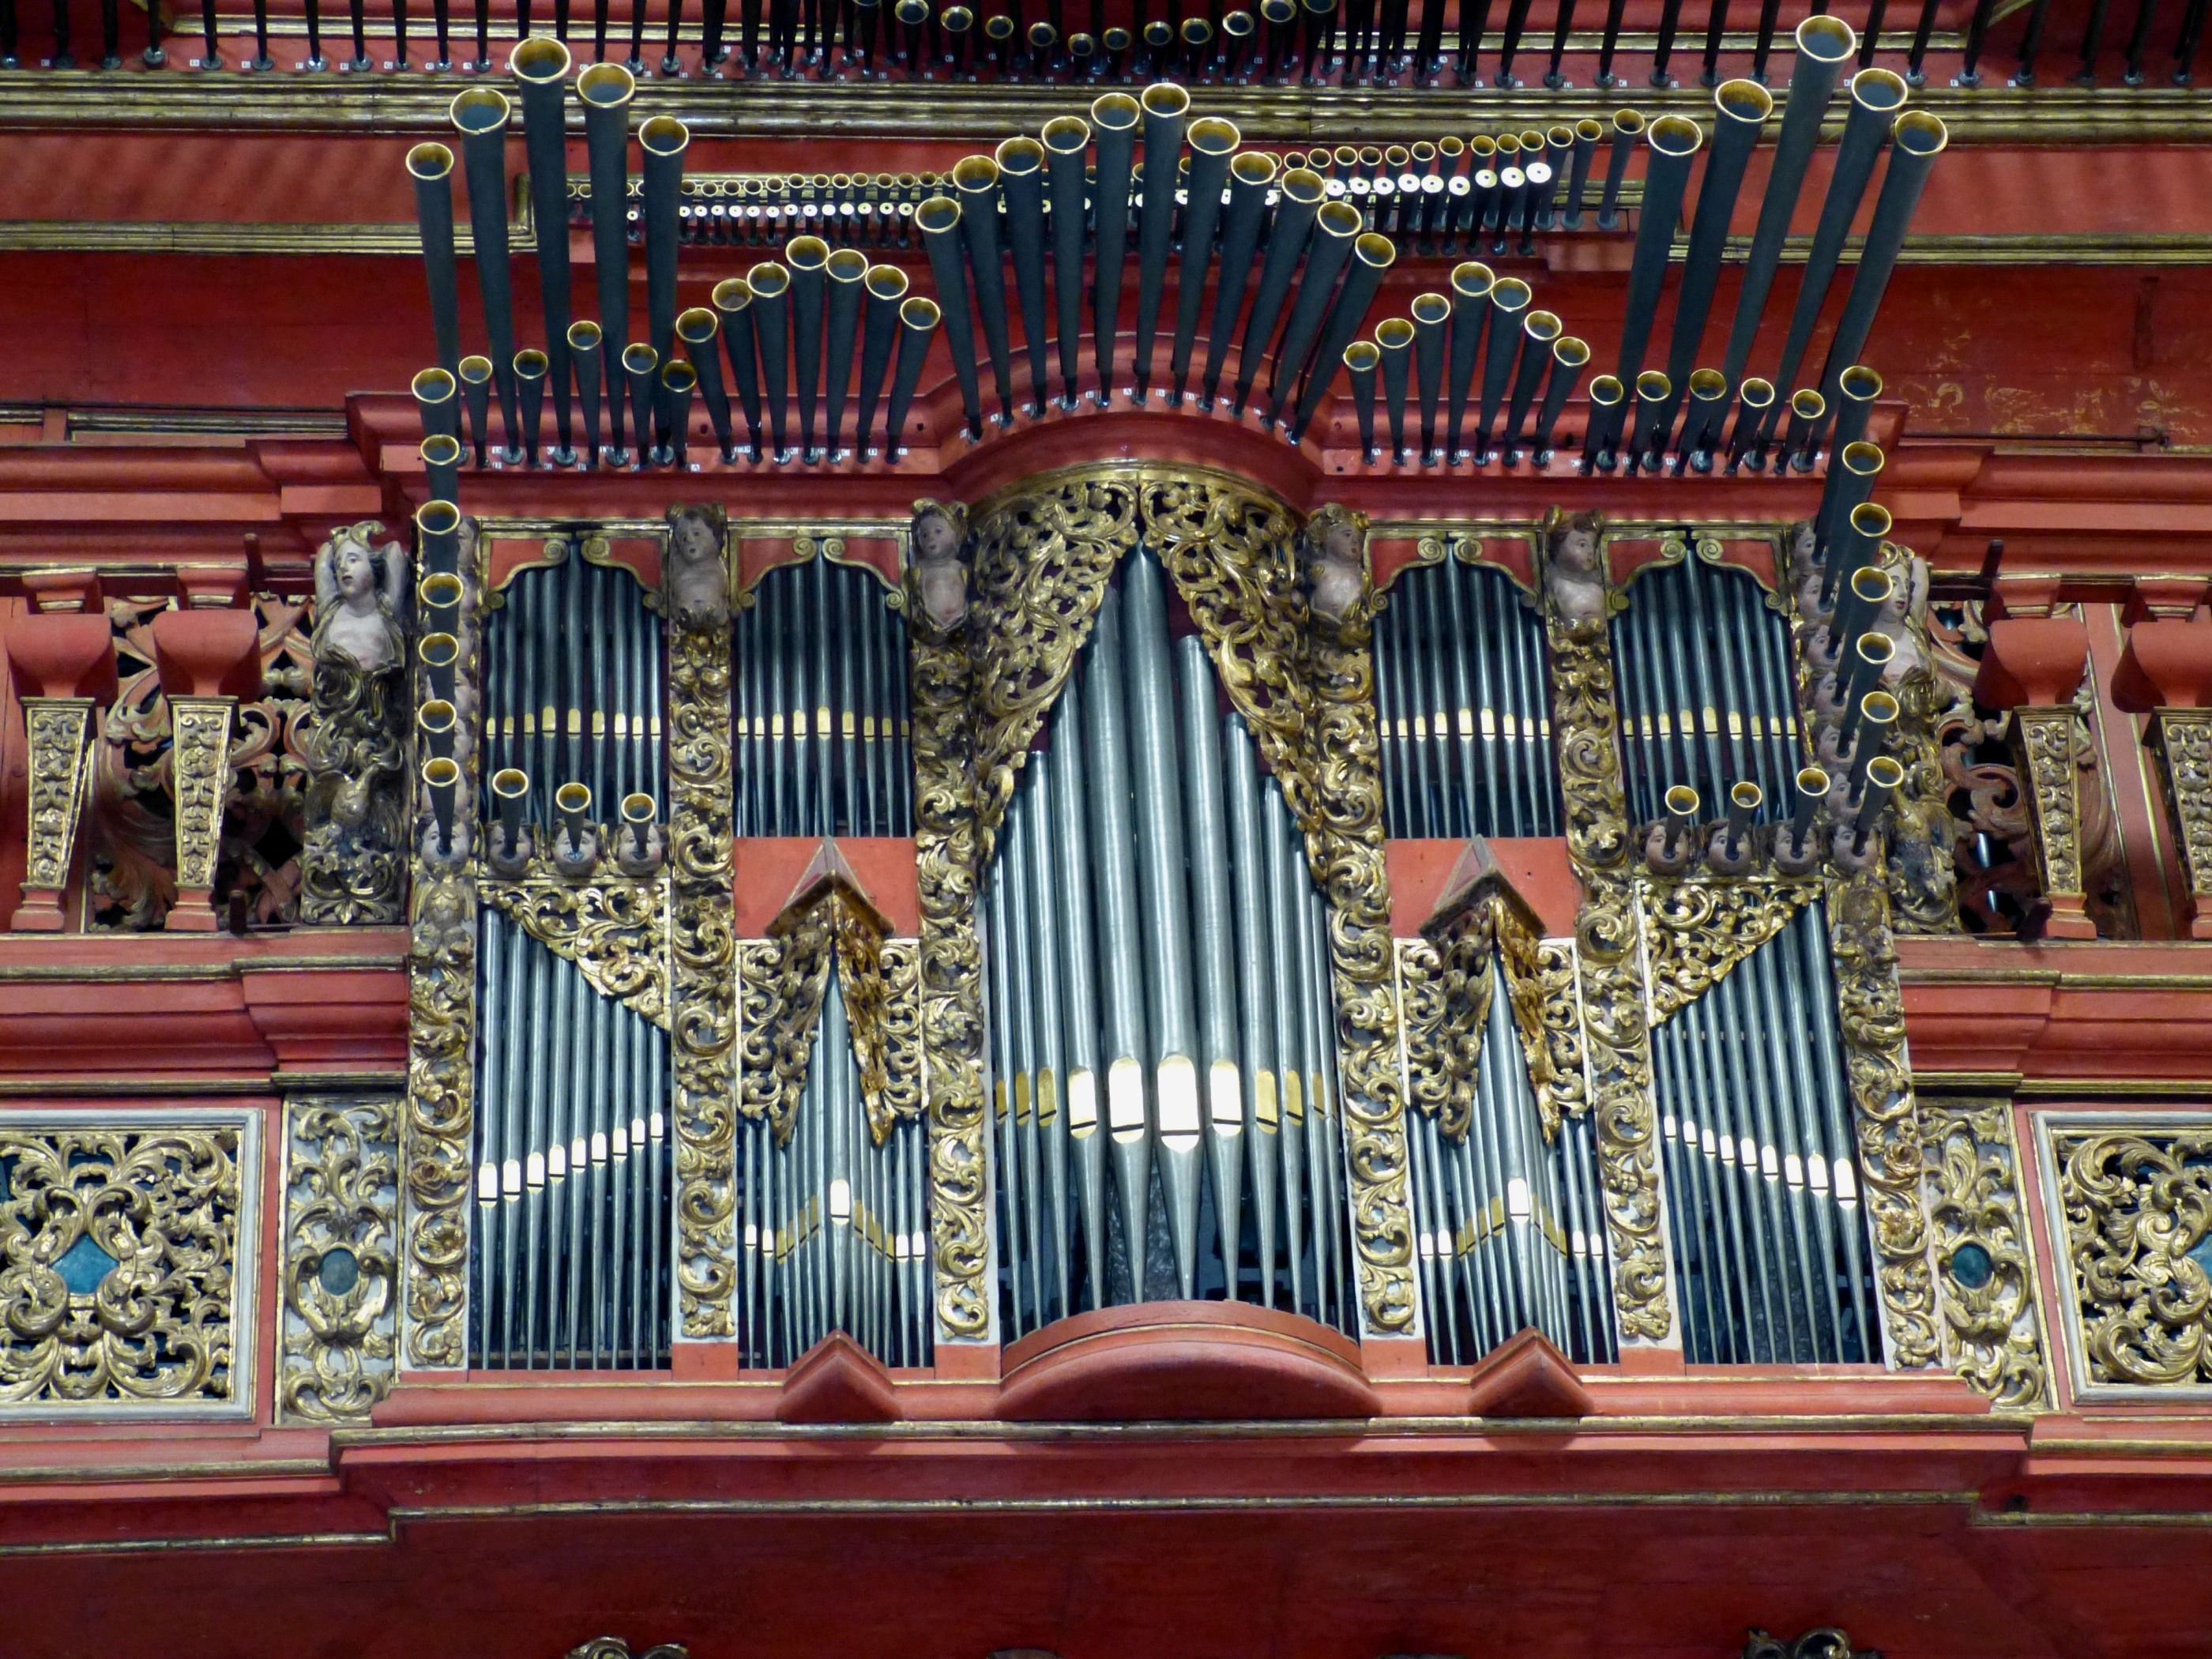
music, keyboard, technology, instrument, church, musical instrument, sound, organ, keyboard instrument, brochure, coimbra, whistle, wind instrument, pipe organ, organ pipe, electronic device